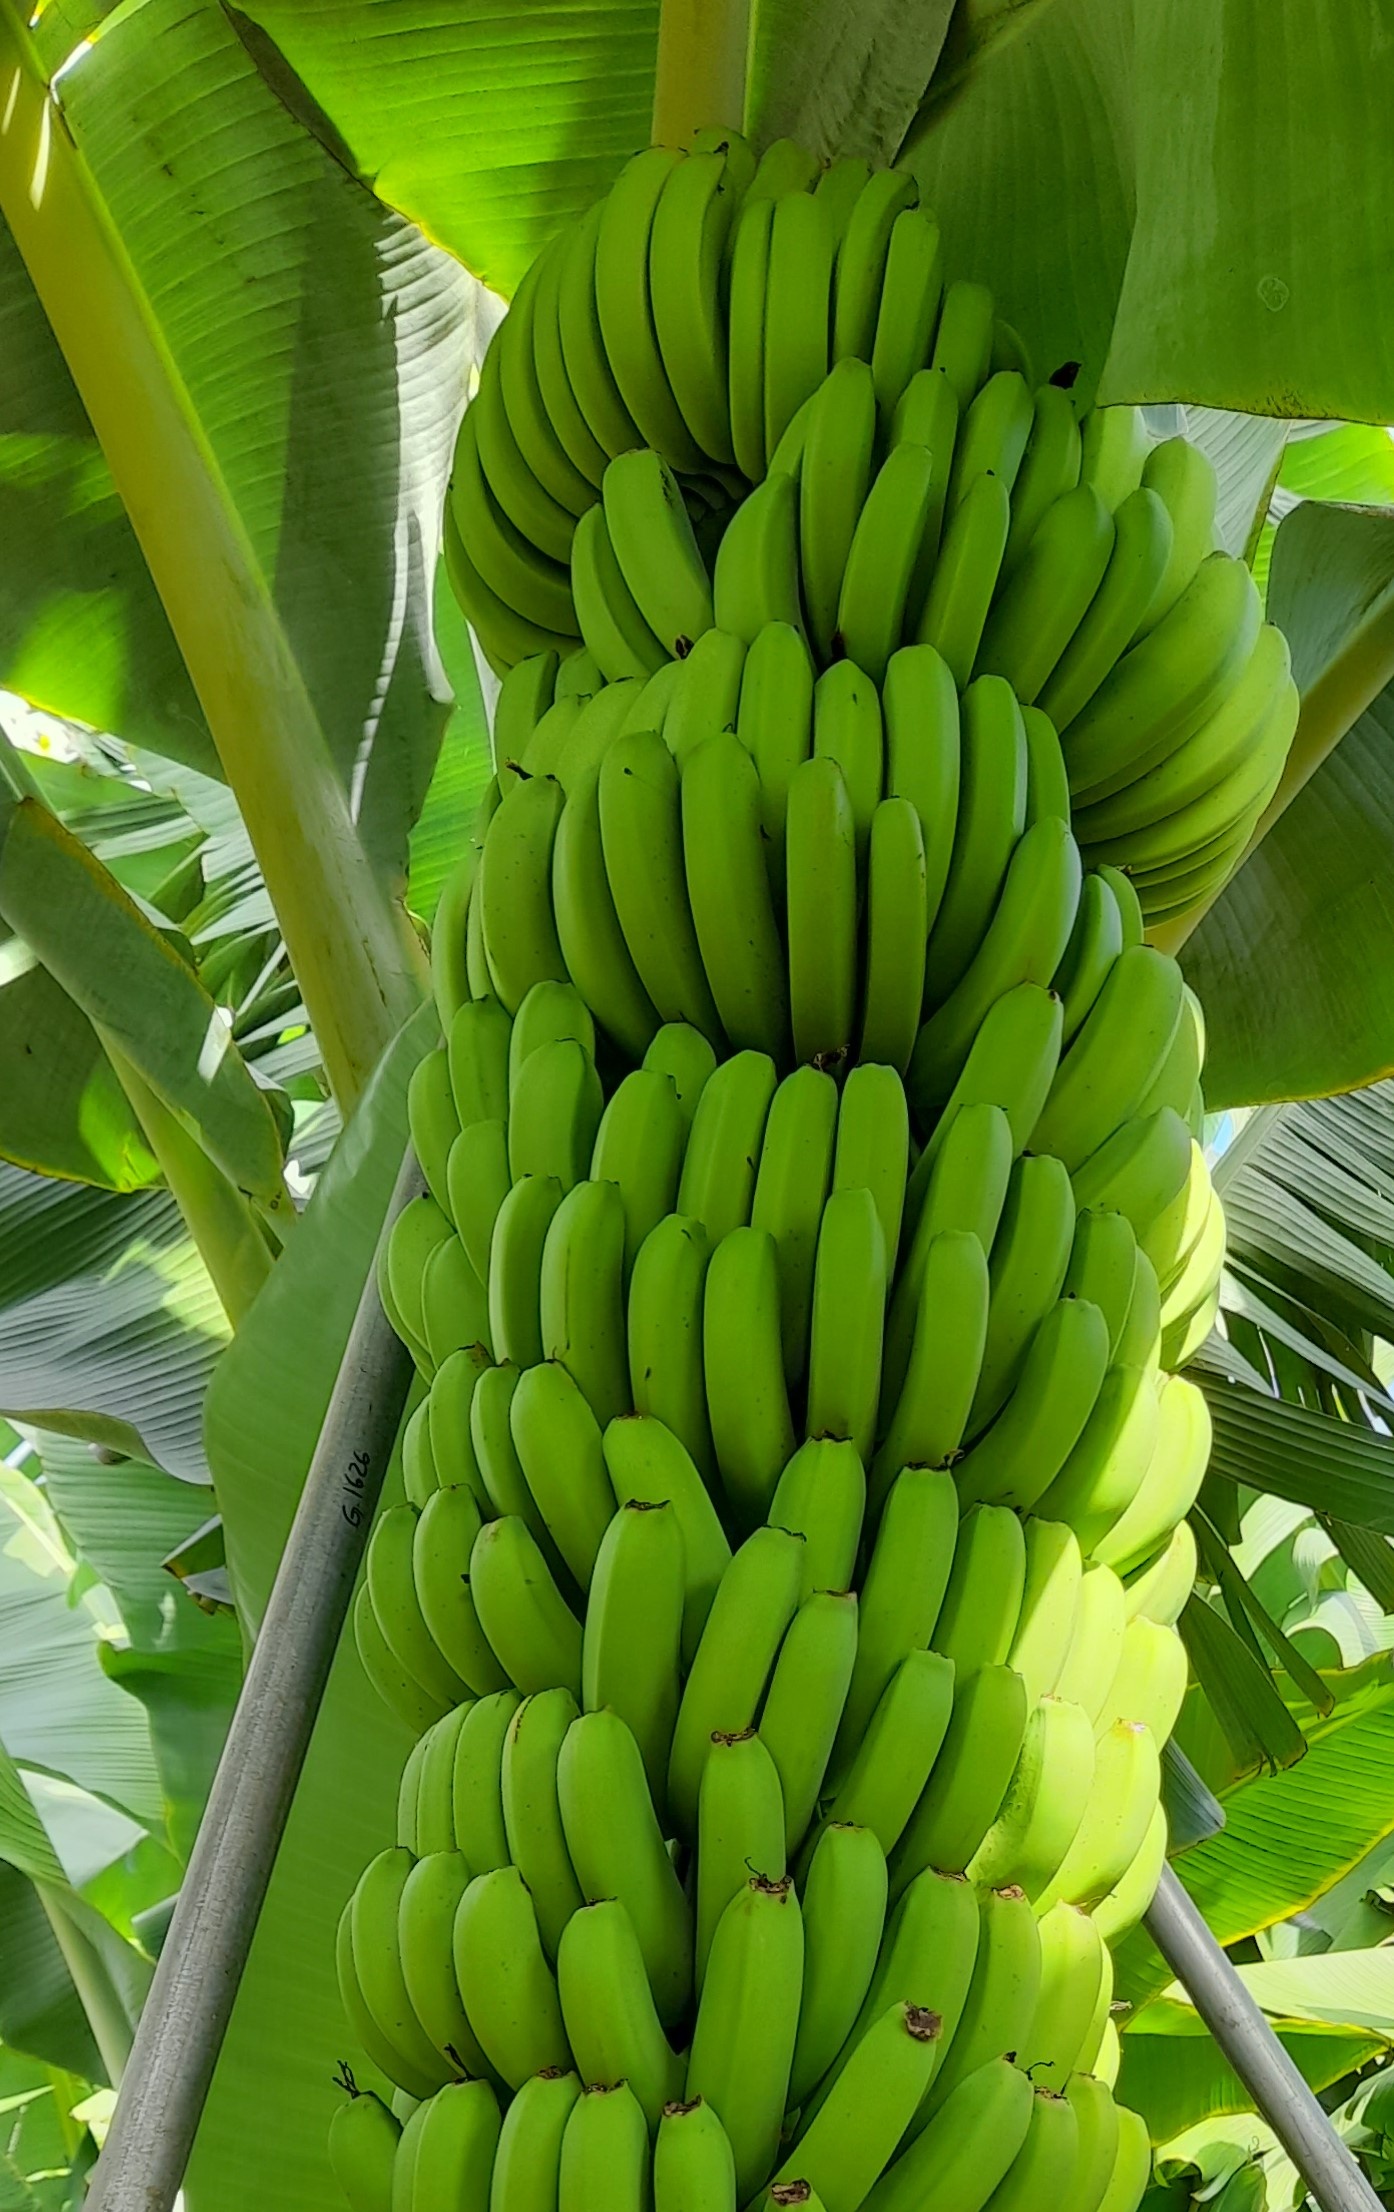
Label: Keep